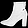
Label: Ankle boot